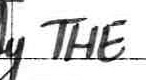
Label: the